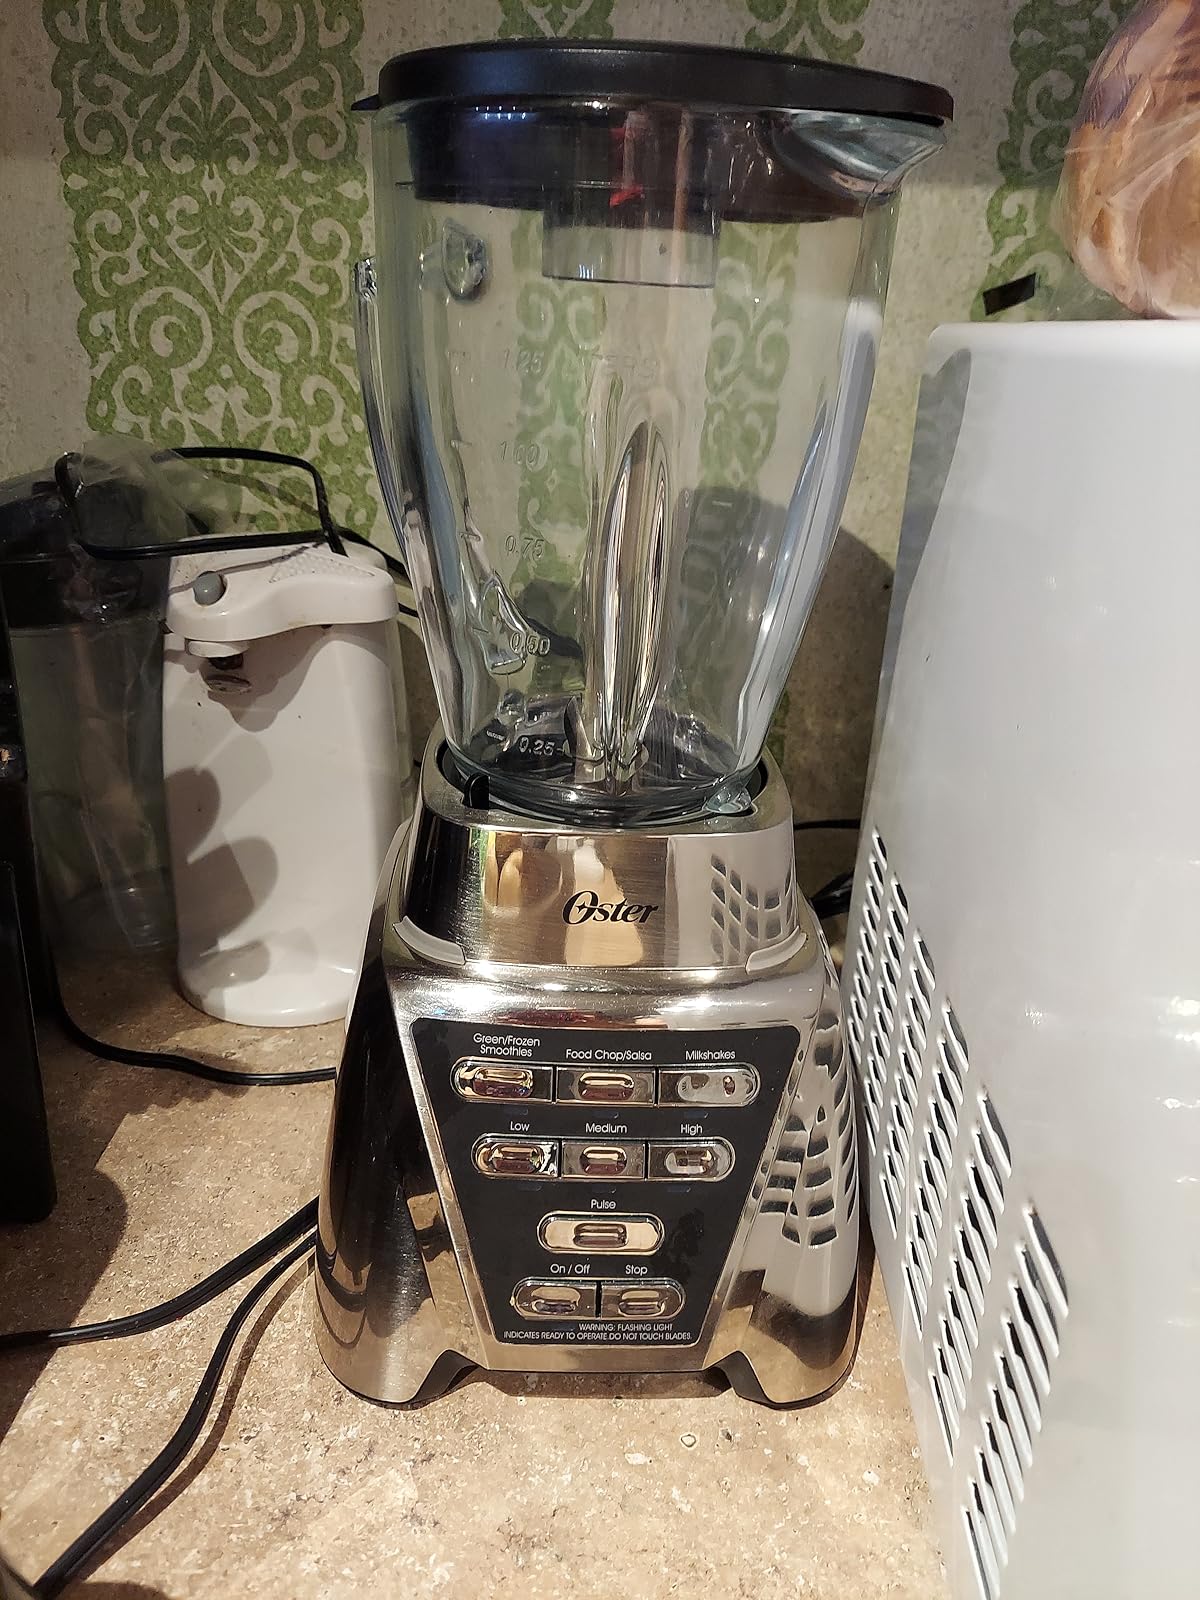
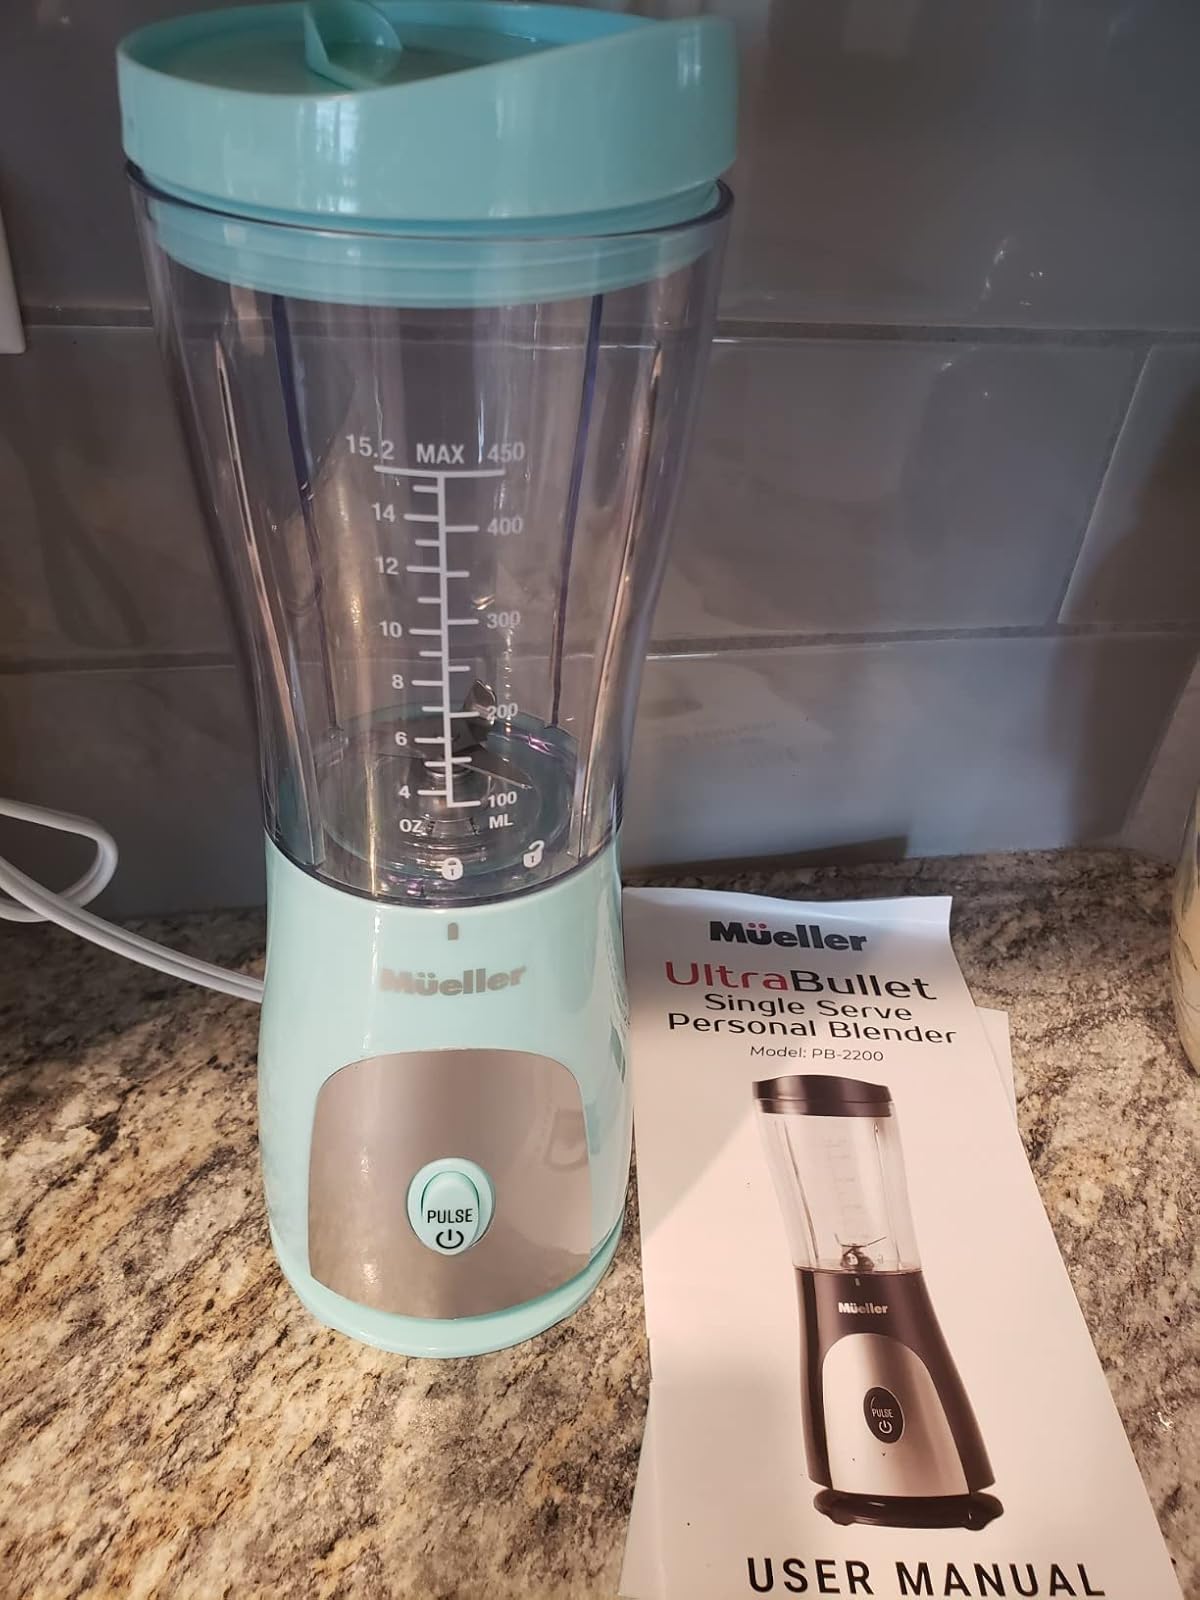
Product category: items_blender
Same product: no